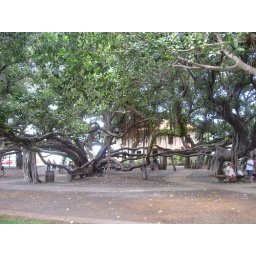
Largest Banyon tree in the US. Provides shade for an acre of ground